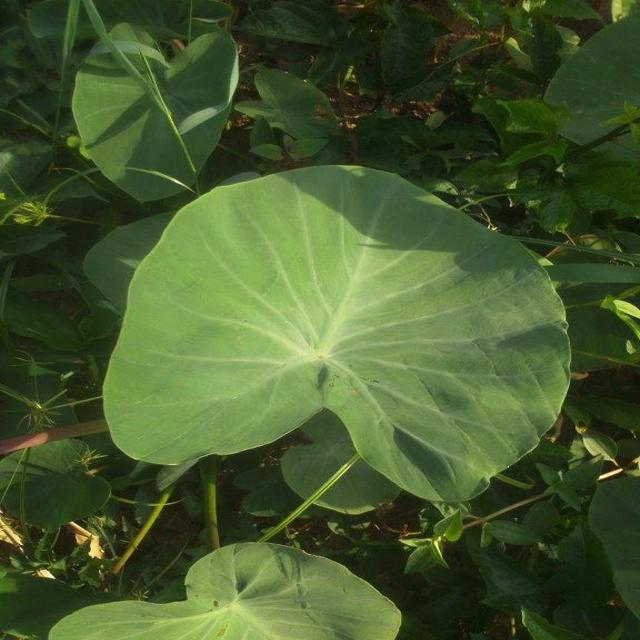
Label: Healthy